Two River Theater

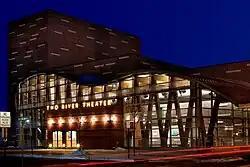
Two River Theater entrance, October 2009

Two River Theater is a professional, not-for-profit, regional theater company producing plays and educational programs for audiences from central New Jersey and beyond. It is located in Red Bank, New Jersey, on the peninsula between the Navesink and Shrewsbury Rivers that gave the theater its name. Two River Theater produces a multi-play subscription season. Two River Theater strives to be accessible to all, as they have accessibility services to help accommodate viewers. Some services that they have occasionally offered are free onsite childcare, audio described performances, open captioned performances, American Sign Language interpreted performances, sensory inclusive performances, and fragrance-free performances.